Liliane Montevecchi

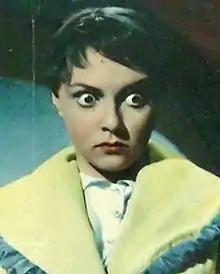
Montevecchi in the movie "The Living Idol" (1957)

Liliane Dina Montevecchi (October 13, 1932 – June 29, 2018) was a French actress, dancer, and singer. She won the Tony Award for Best Featured Actress in a Musical for her role in the original Broadway production of "Nine", and was nominated for Best Actress in a Musical for "Grand Hotel".